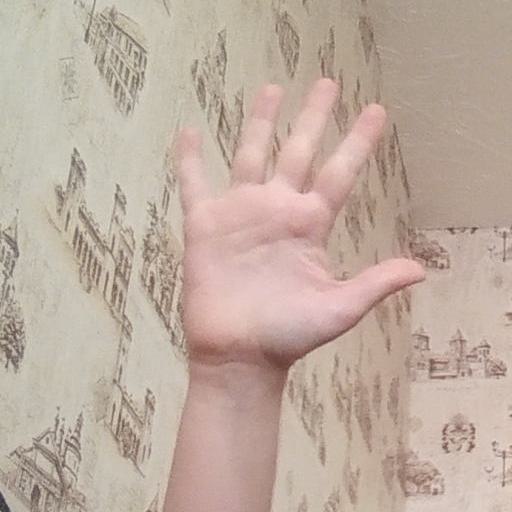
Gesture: palm